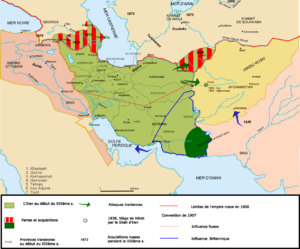
La dynastie Kadjar ou des Kadjars est une dynastie turkmène qui règne sur l'Iran de 1786 à 1925.
Le Grand Jeu est une expression qui renvoie à la rivalité coloniale et diplomatique entre la Russie et le Royaume-Uni en Asie au XIXᵉ siècle, qui a amené entre autres à la création de l'actuel Afghanistan, avec le corridor du Wakhan, comme État tampon.
L’histoire de l’Iran couvre des milliers d’années, depuis les civilisations antiques du plateau iranien, l’ancienne civilisation de Jiroft dans la province du Kerman et de Shahr-i Sokhteh dans la province du Sistan et Baluchestan, suivie du royaume d’Élam, entre les actuelles provinces du Khuzistan et du Fars, la civilisation de Lorestan et la floraison de la civilisation de Marlik dans la province du Gilan, et des Mannéens qui à l'origine sont installés au sud du lac d’Orumieh, près de l’actuelle ville de Piranshahr dans la province du Kordestan mais répandus dans l'ensemble des provinces d'Azarbaijan, des Mèdes et des Perses qui fondent l’empire achéménide, des Parthes, des Sassanides jusqu’à l'actuelle République islamique d'Iran.